Agonistic behaviour

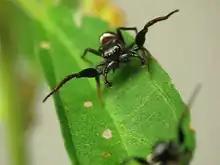
Ritualized agonistic behaviour between male "Zygoballus sexpunctatus" spiders

Agonistic behaviour is any social behaviour related to fighting, which can include aggressive behaviour, but also threats, displays, retreats, placation, and conciliation. The term "agonistic behaviour" was first defined and used by J.P. Scott and Emil Fredericson in 1951 in their paper "The Causes of Fighting in Mice and Rats" in "Physiological Zoology." Agonistic behaviour is seen in many animal species because resources including food, shelter, and mates are often limited.